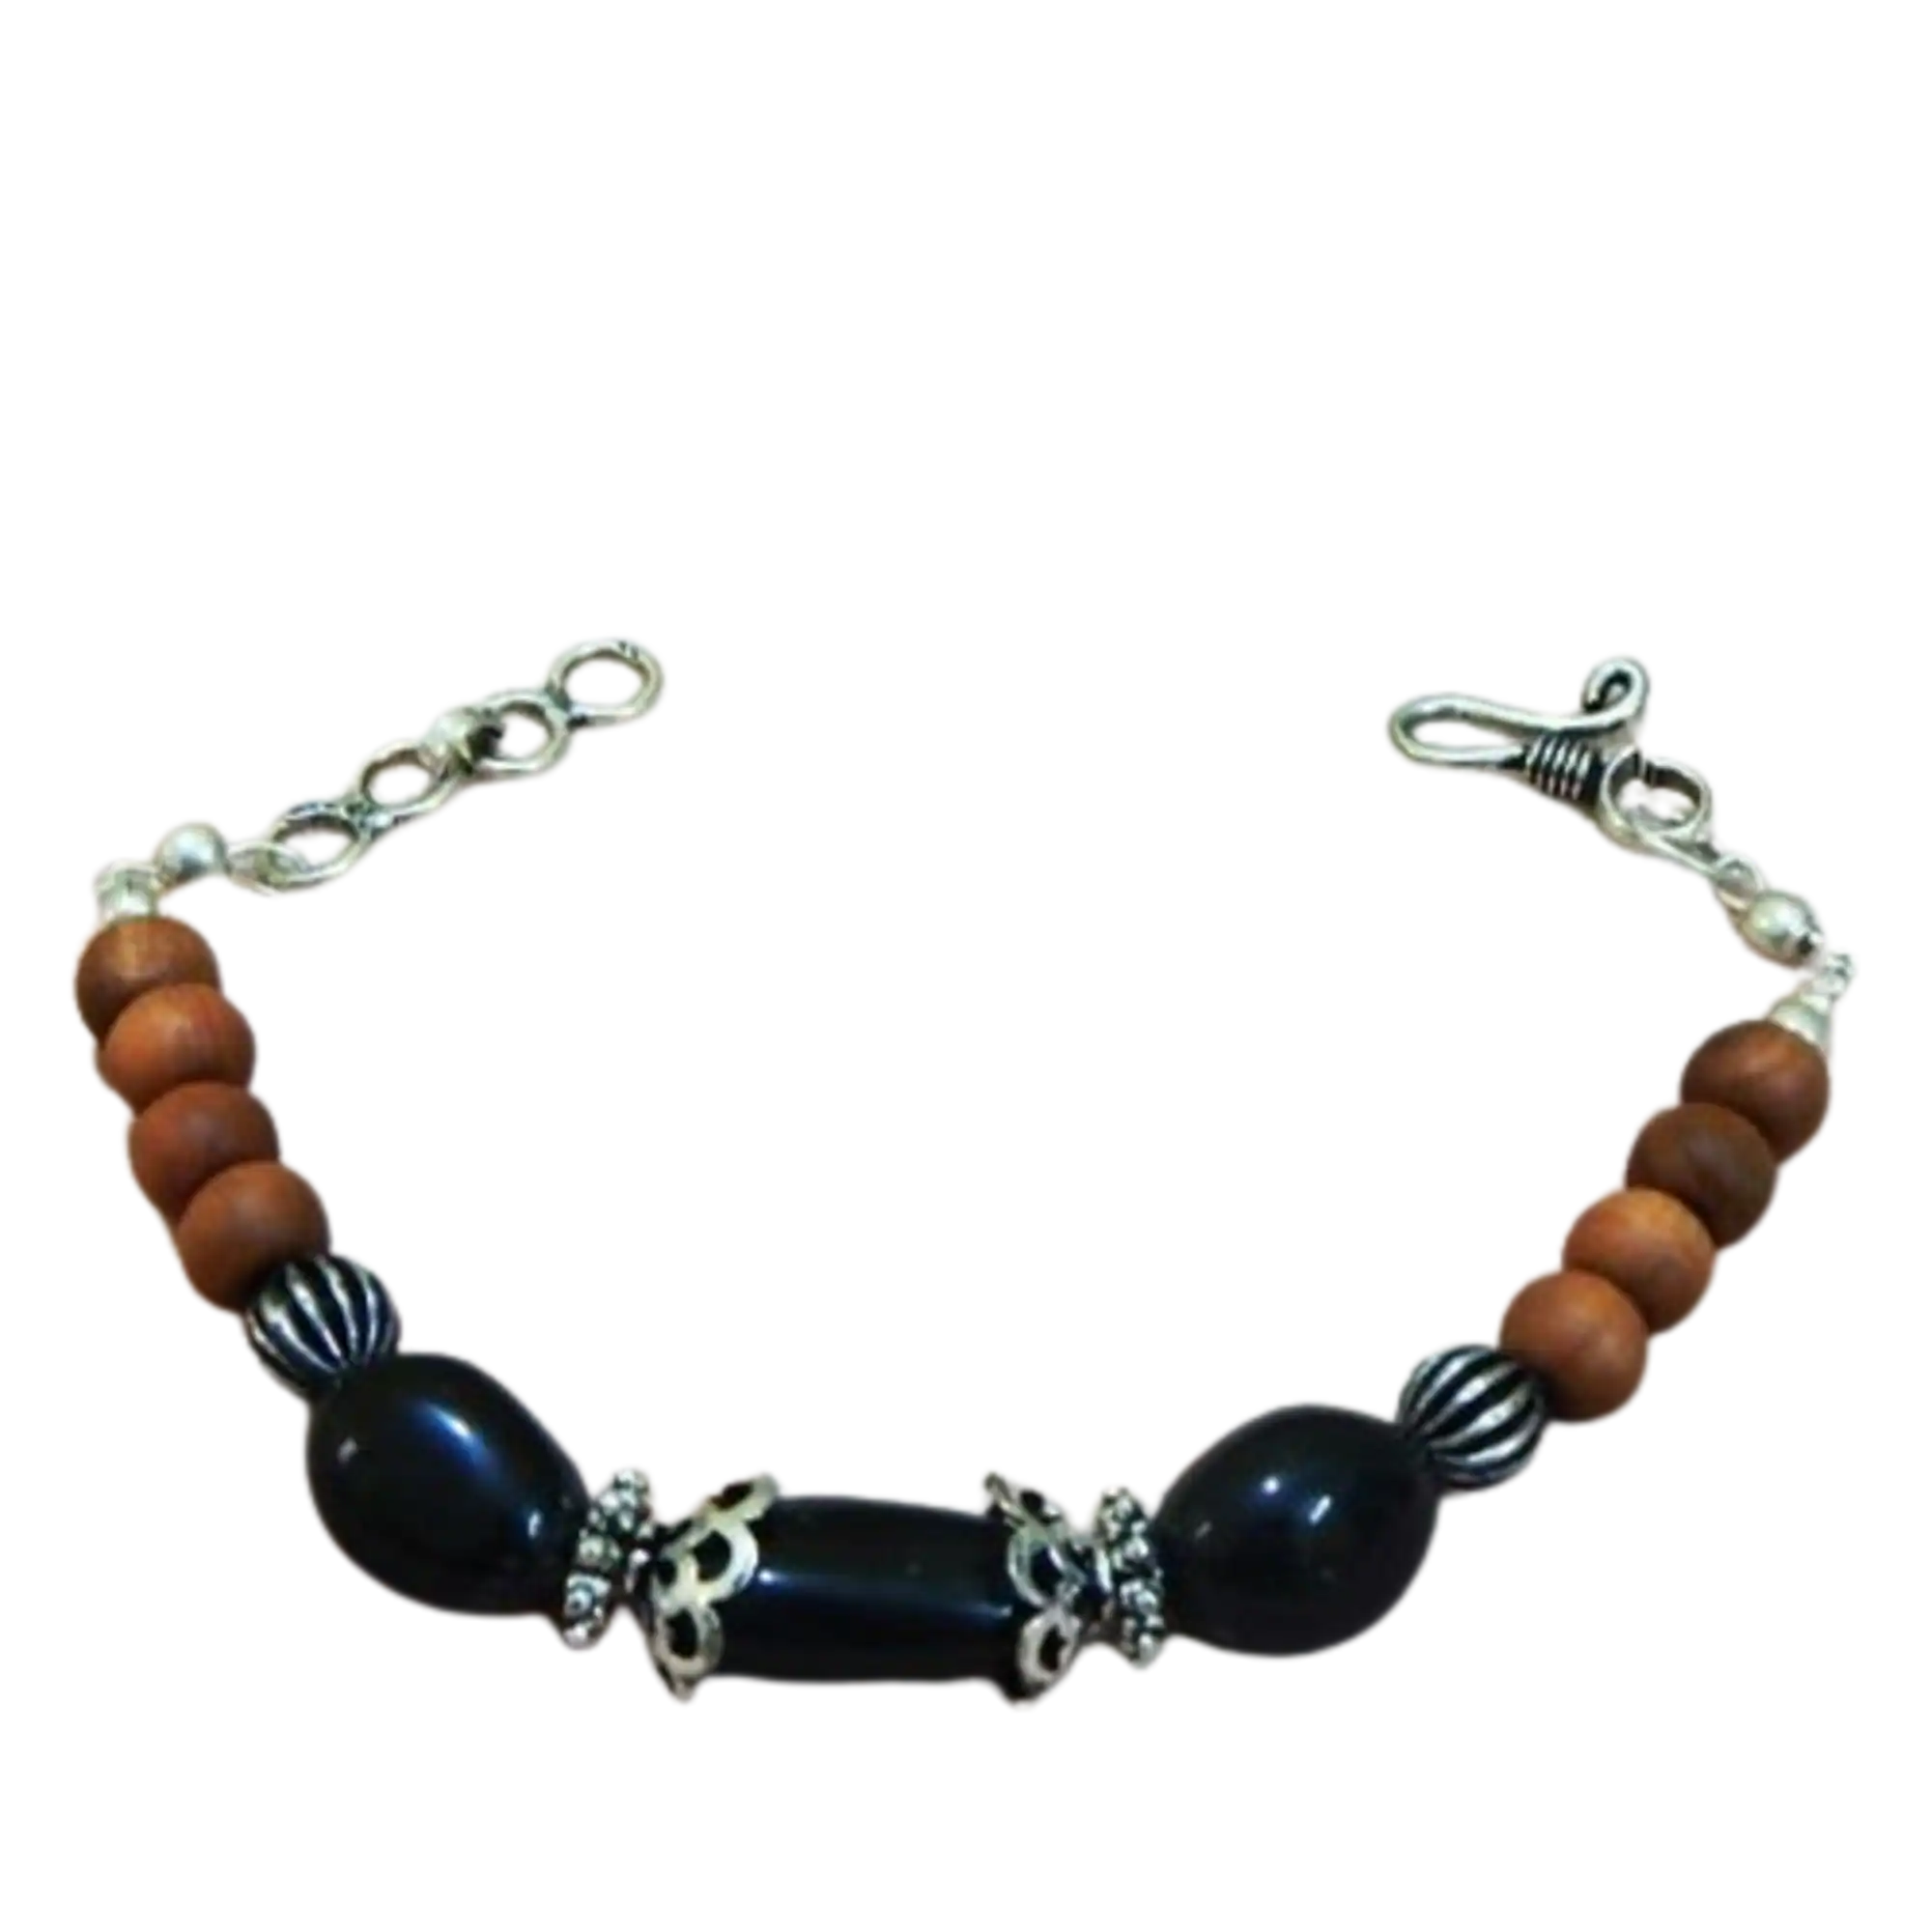
Jaya Vision Enterprises Black Agate with White Sandal Wood Chain Bracelet
Type: Bracelets
Brand: JAYA VISION ENTERPRISES
Price: Rs. 460
Black Agate with White Sandal Wood Bracelet for Root Chakra.Black Agate Tumble and White Sandal Wood Beads with Copper metal beads with Silver Polish.This is a grounding & protective stone. It calms nerves and gives inner strength to move on in life.It is good for taking practical decisions in tough situations.Helps in problems of Bones and Joints.